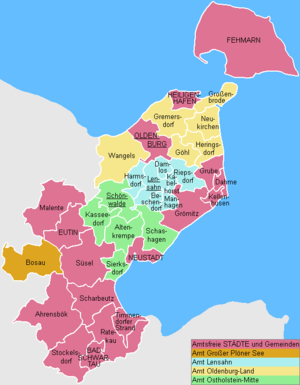
L’arrondissement du Holstein-de-l'Est est un arrondissement du Land de Schleswig-Holstein, en Allemagne. Son chef-lieu est Eutin.